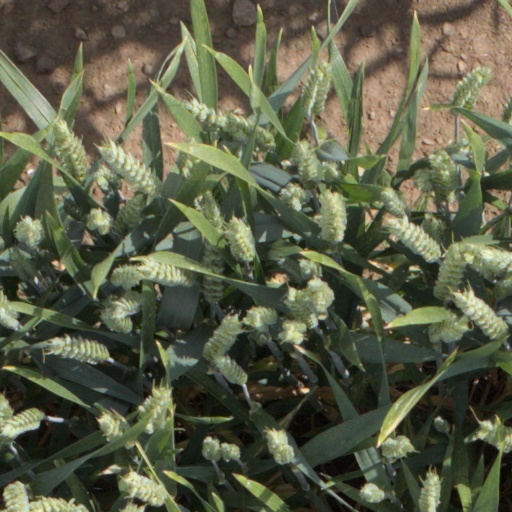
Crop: wheat